Deptford Cinema

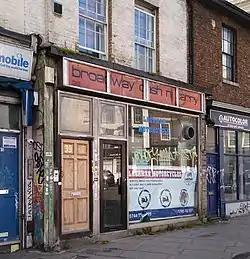
39 Deptford Broadway, former location of Deptford Cinema, photographed in 2022

Deptford Cinema is a volunteer run, not-for-profit, community cinema, art gallery, and occasional music venue, formerly located at 39 Deptford Broadway in the Deptford district of the London Borough of Lewisham. At the time of opening in 2014 it was the borough's only functioning cinema. It had one downstairs screening room with roughly 40 seats, a mixture of traditional velvet movie theatre seating and sofas.